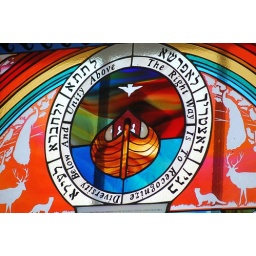
. . .is to recognize diversity below and unity above. One of the stained glass windows of the shul.